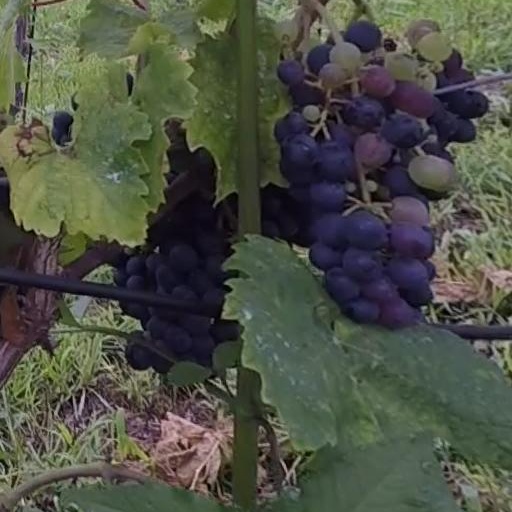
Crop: grape